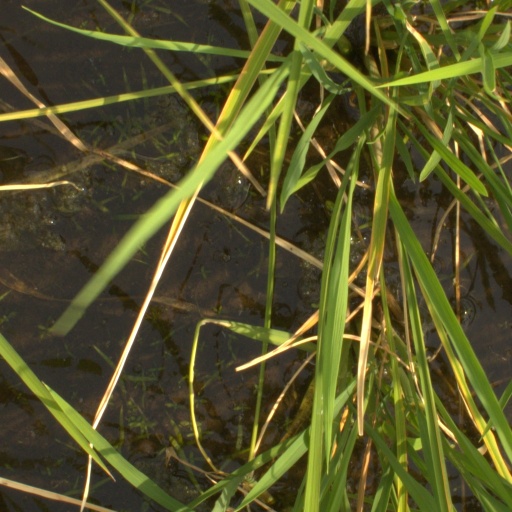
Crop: rice